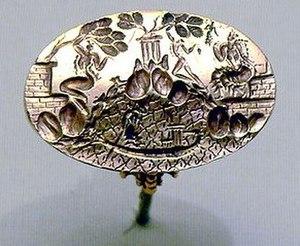
L'expression religion minoenne désigne les cultes pratiqués en Crète par la civilisation minoenne. Ces cultes sont tournés vers la nature, la végétation et leurs rythmes. Cela se remarque particulièrement au travers de dieux et de déesses qui meurent et renaissent chaque année, et par l'utilisation de symboles tels que le taureau, le serpent, les colombes. Bien qu'elle disparaisse avec l'arrivée des Achéens puis des Doriens en Grèce puis en Crète, la religion minoenne a néanmoins laissé sa trace dans les mythes et le panthéon de la Grèce classique.